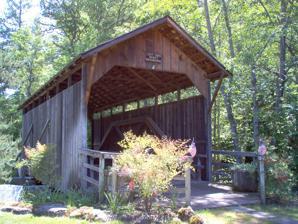
Building: Lost Creek Bridge
Country: United States of America
Year built: 1919
United States historic place Lost Creek Bridge U.S. National Register of Historic Places Lost Creek Bridge over Lost Creek Location of the bridge in Jackson County, Oregon Show map of Oregon Lost Creek Bridge (the United States) Show map of the United States Nearest city Medford, Oregon Coordinates 42°22′48.5″N 122°34′46.2″W / 42.380139°N 122.579500°W / 42.380139; -122.579500 Built 1919 Built by Johnny Miller Architectural style Queenpost truss MPS Oregon Covered Bridges TR NRHP reference No. 79002070 Added to NRHP 1979 The Lost Creek Bridge is a covered bridge near the unincorporated community of Lake Creek , in Jackson County in the U.S. state of Oregon . The site is about 15 miles (24 km) east-northeast of Medford . At 39 feet (12 m) long, the structure is the shortest historic covered bridge in Oregon. It carries Lost Creek Road over Lost Creek , a tributary of Little Butte Creek . The bridge was added to the National Register of Historic Places in 1979. In that same year, it was closed to vehicle traffic. A newer concrete bridge runs parallel to the wooden bridge and serves as a bypass. Anecdotal accounts and limited evidence suggest that the bridge might have been built as early as 1878. If confirmed, this would make it the oldest standing covered bridge in the state. The Oregon Department of Transportation says that the official construction date of 1919 may actually refer to a renovation of an older bridge. Architecture The truss of the bridge is a queen post -style modified by cross members. Other features include open ends rather than the usual portal arches, ribbon openings at the eaves , and buttresses that are cantilevered . The bridge has a shingle roof and a floor of diagonal planking. Local residents installed a new roof in 1985. Park Adjacent to the bridge is the Walch Family Wayside Park. Descendants of pioneer settlers John and Marie Newsome Walch built and maintain the park, which includes picnic tables, a bandstand, flower gardens, and other amenities. See also List of bridges on the National Register of Historic Places in Oregon List of Oregon covered bridges List of Registered Historic Places in Jackson County, Oregon References